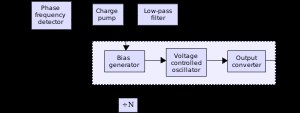
Faselåst kredsløb
Et faselåst kredsløbs (PLL) typiske blokdiagram.
I elektronik er et faselåst kredsløb, en faselåst sløjfe eller PLL et elektronisk kredsløb som styrer en oscillator så den bibeholder en fast og som oftest en lille fasevinkel relativt til et referencesignal. Hvis der af den ene eller anden årsag opstår en faseforskel vil kredsløbet sørge for, at spændingen til oscillatoren ændres således at faseforskellen reduceres. Der er tale om et tilbagekoblet system hvor egenskaberne, herunder stabilitet, bestemmes af systemkomponenternes karakteristika.